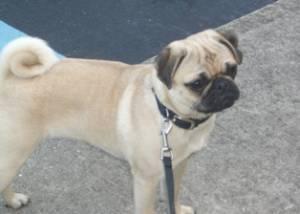
pug